Hoi Pa

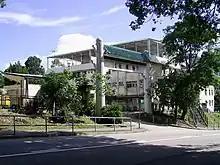
Paifang of Hoi Pa Resite Village.

Hoi Pa is an area and village in Tsuen Wan District, Hong Kong.